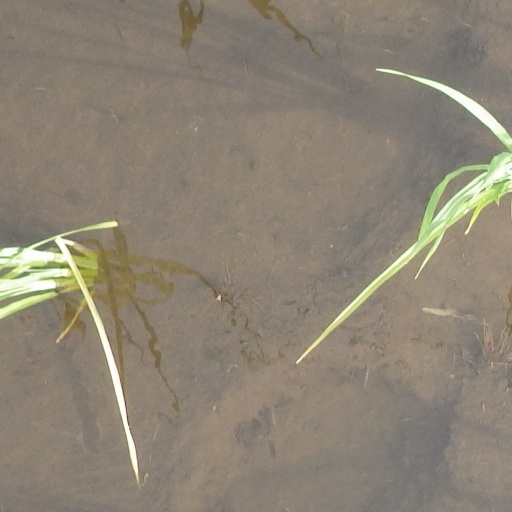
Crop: rice